John Scott (died 1485)

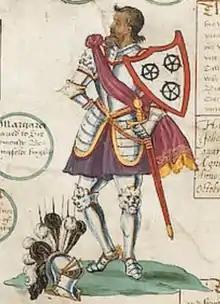
Sir John Scott (died 1485), detail from a family pedigree commissioned c.1615 by his descendant Sir John Scott (1570–1616)

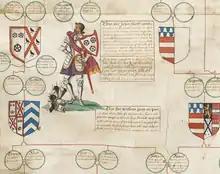
Sir John Scott (died 1485), detail from a family pedigree commissioned c.1615 by his descendant Sir John Scott (1570–1616). The shield at top left displays Scott impaling Beaufitz, representing his marriage. The shield below shows Scott impaling Lewknor, for his son's marriage. The two arms at far right are Pympe ("Gules, two bars argent a chief vair"), which features lower in the pedigree

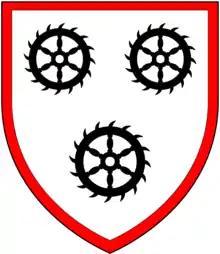
Arms of Scott: "Argent, three Catherine Wheels sable a bordure gules"

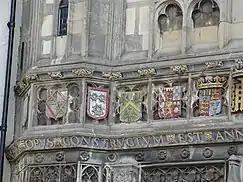
Arms of Sir John Scott (d.1485), Christchurch Gate, Buttermarket, Canterbury Cathedral. He was Sheriff of Kent in 1460.

Sir John Scott, JP (c. 1423 – 17 October 1485) of Scot's Hall in Smeeth was a Kent landowner, and committed supporter of the House of York. Among other offices, he served as Comptroller of the Household to Edward IV, and lieutenant to the Lord Warden of the Cinque Ports.